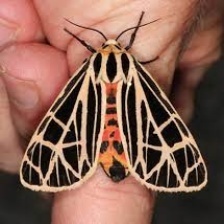
Species: BANDED TIGER MOTH